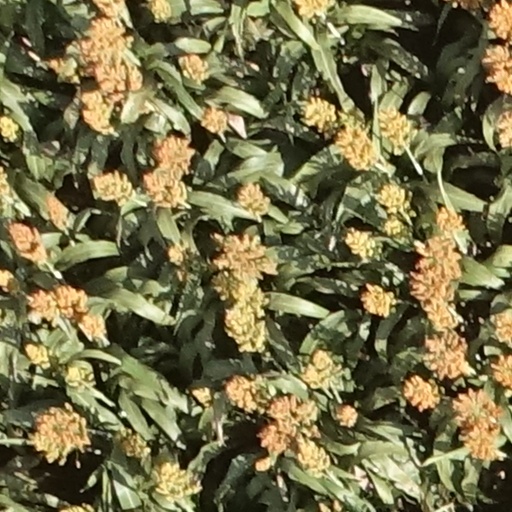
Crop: sorghum